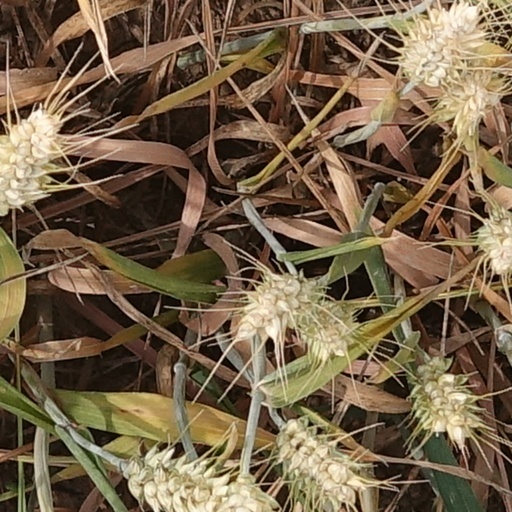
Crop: wheat